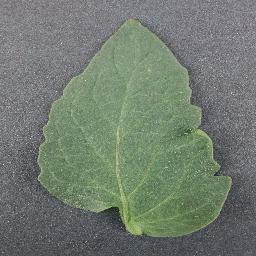
Label: Tomato___healthy